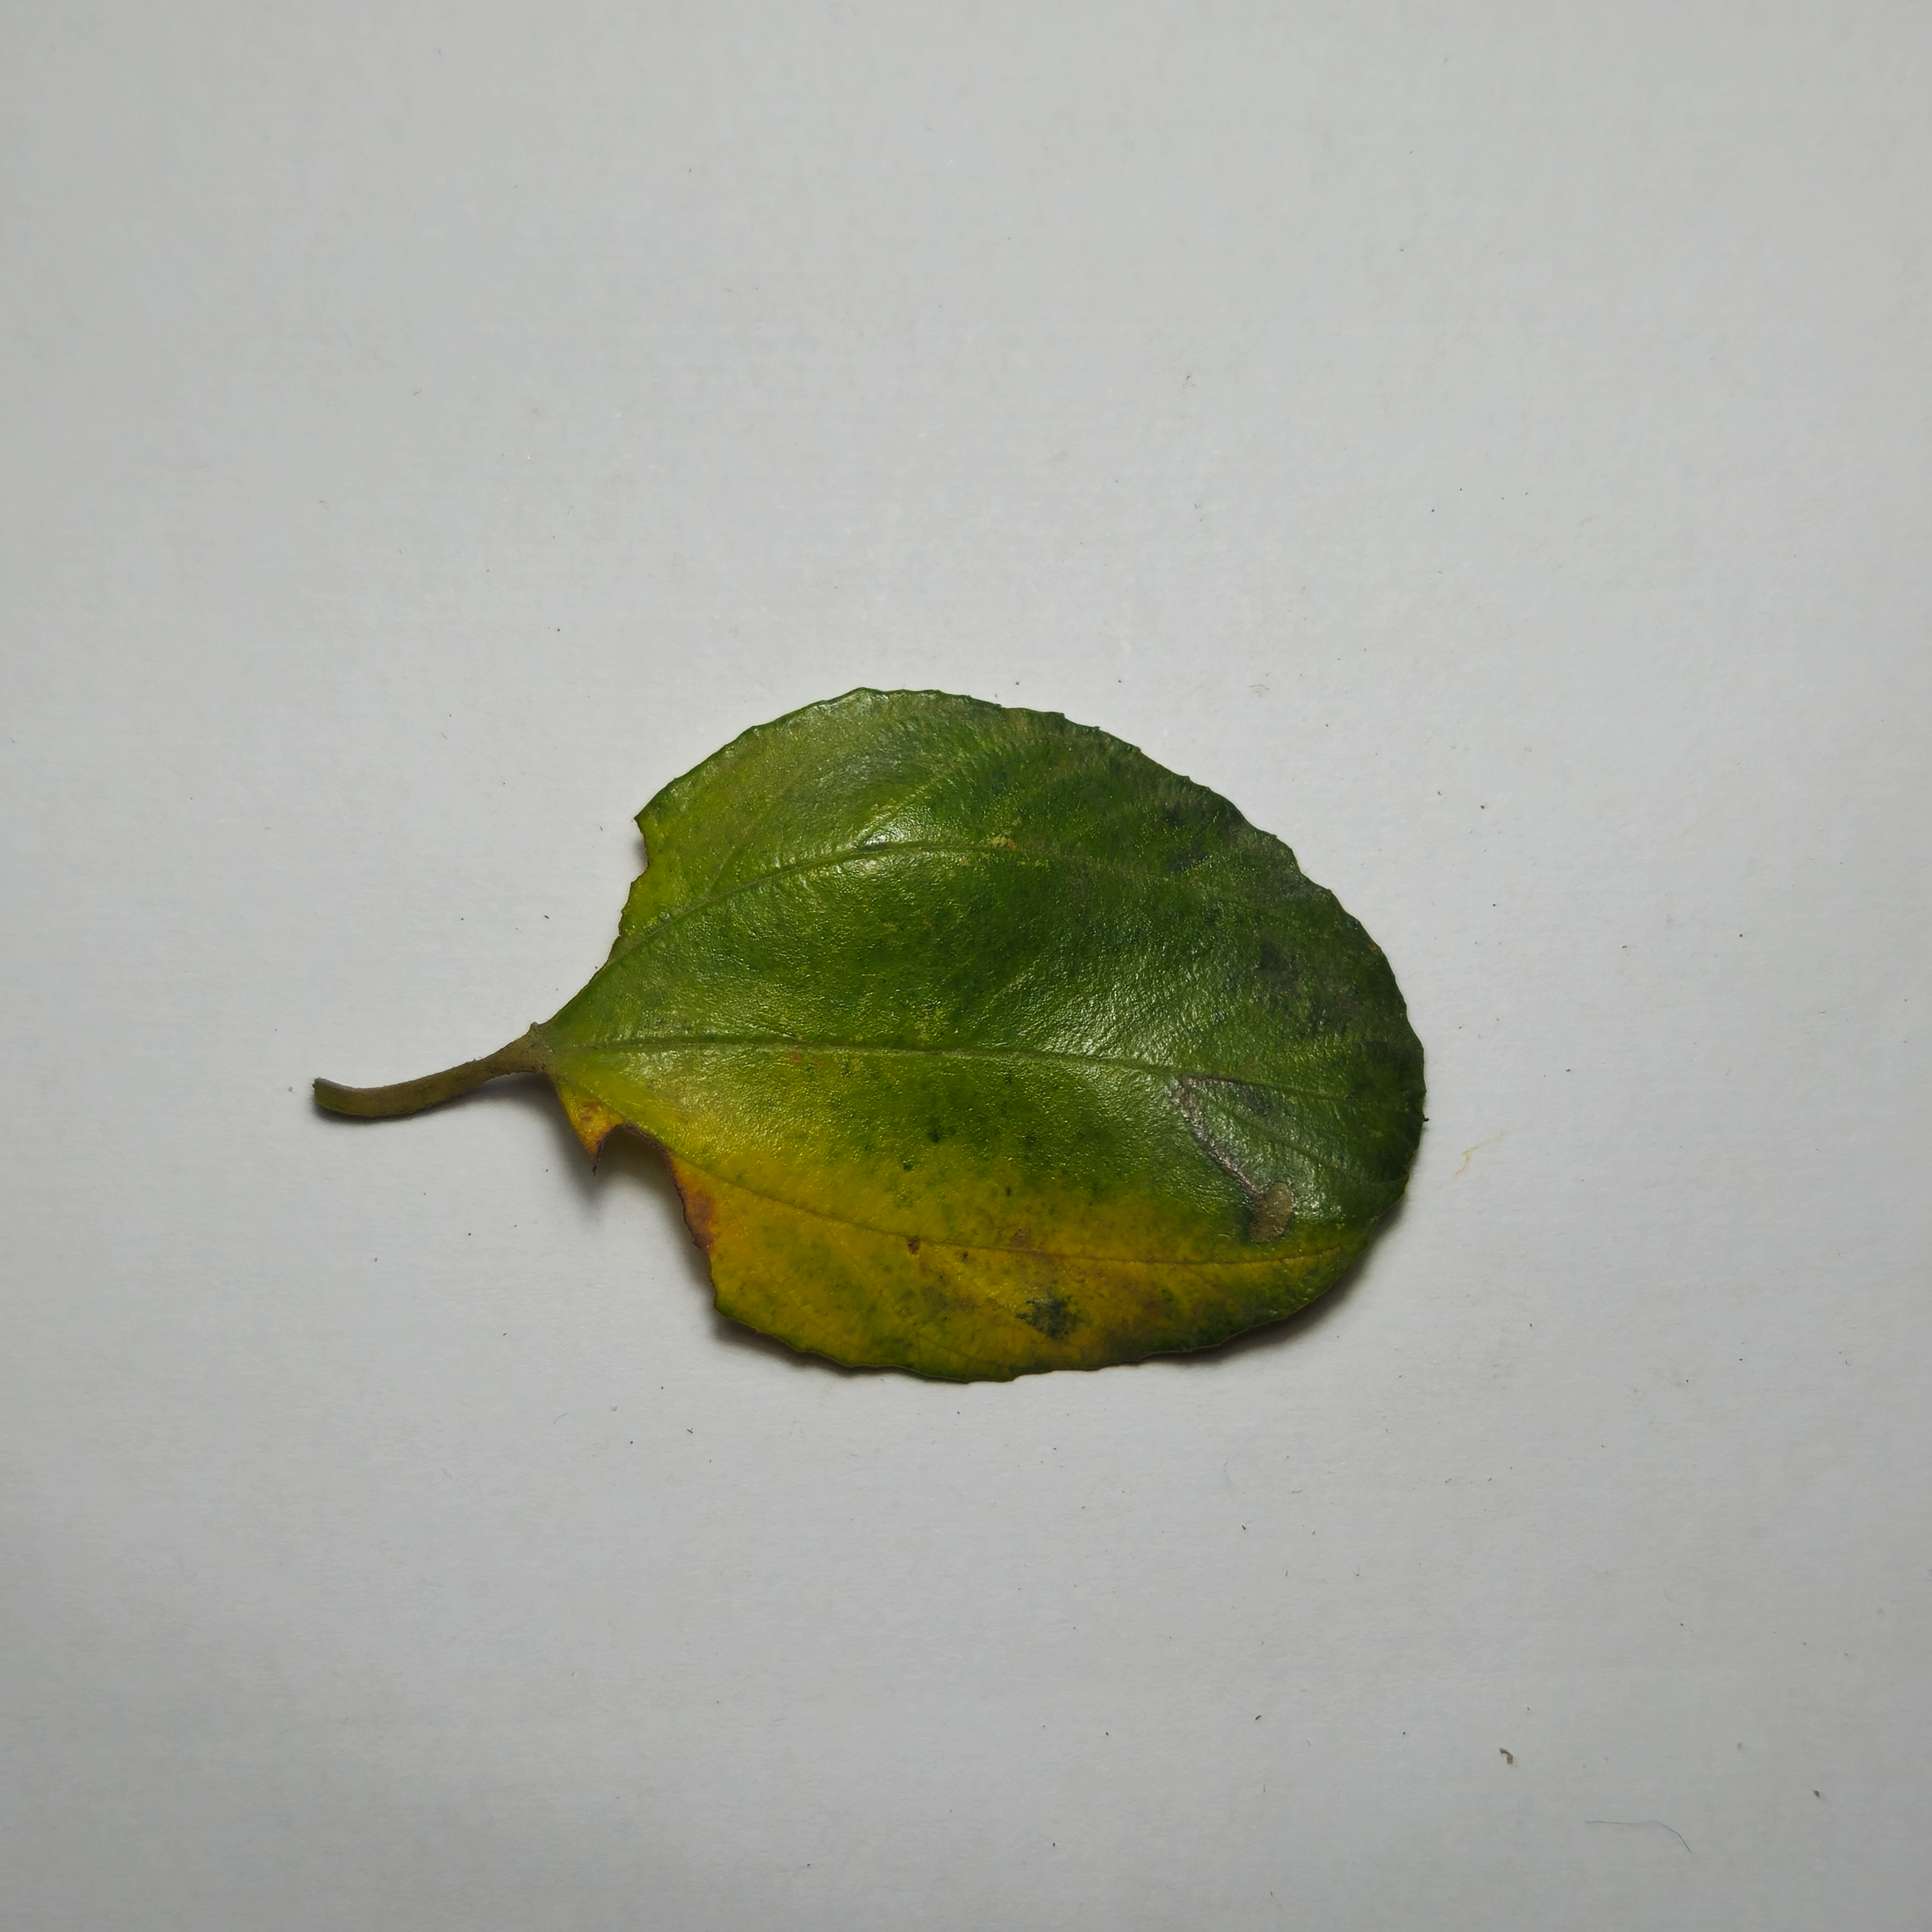
Label: Yellow